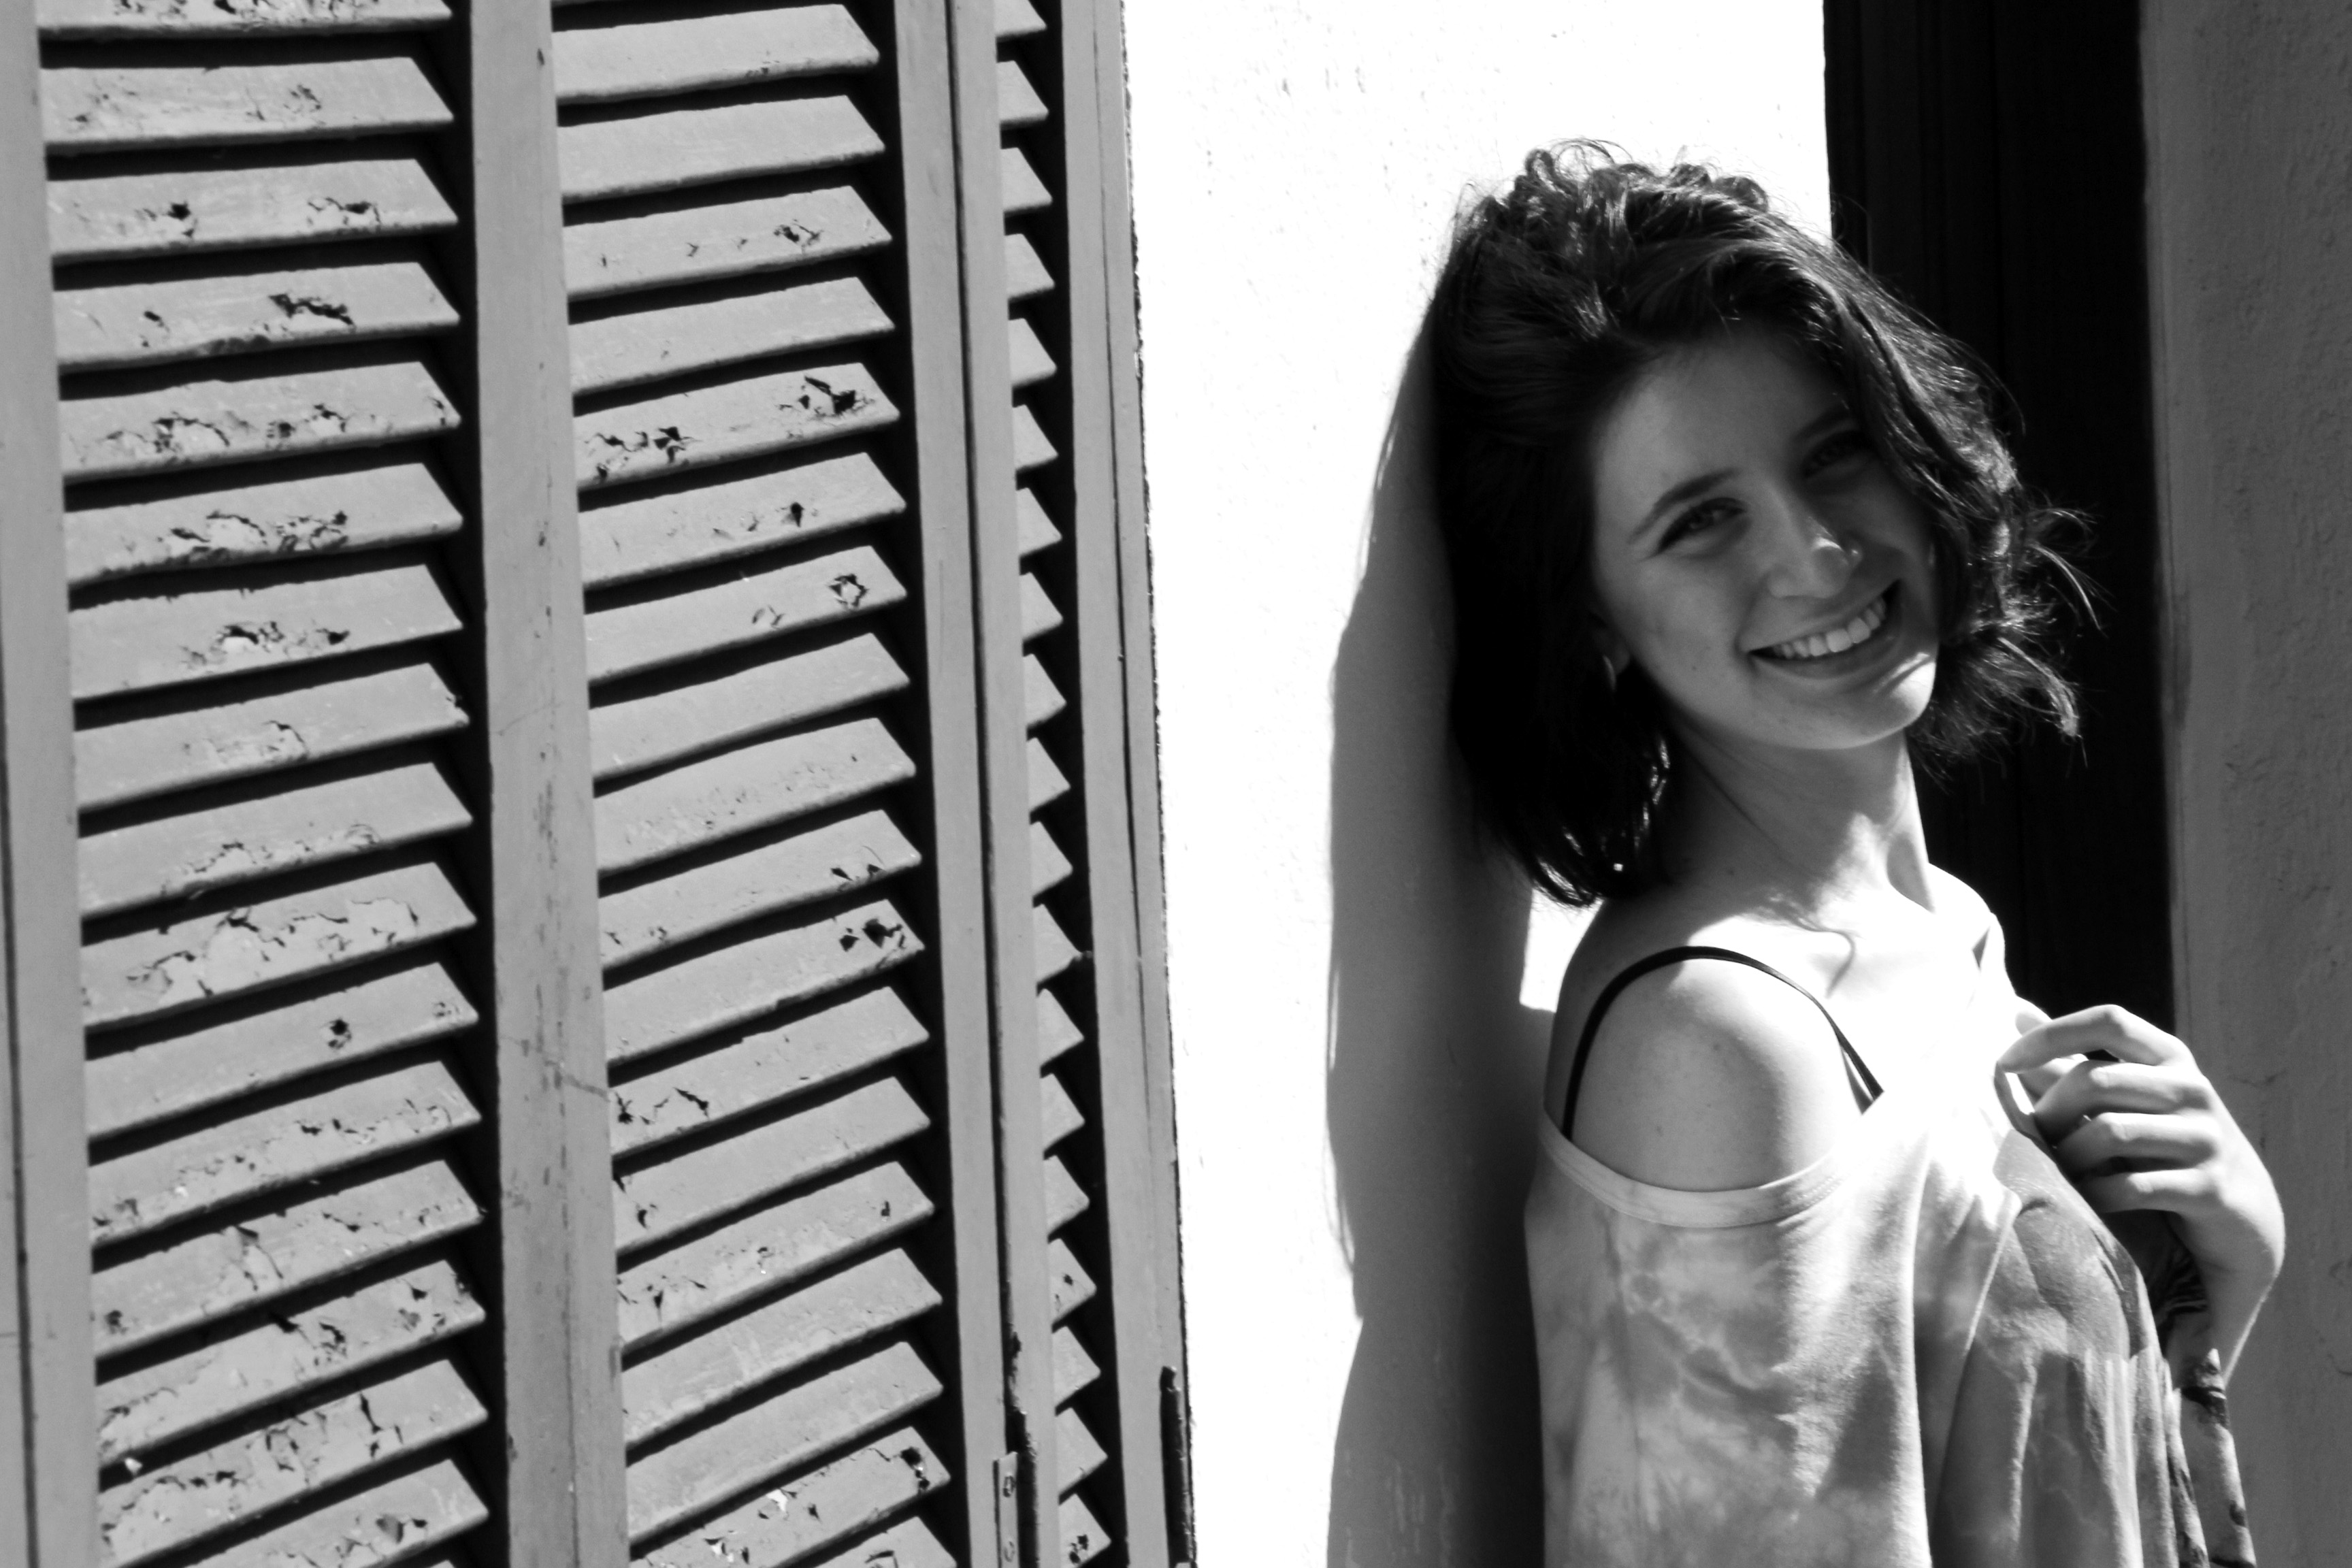
happy, photograph, black and white, girl, beauty, photography, snapshot, standing, monochrome photography, smile, photo shoot, monochrome, portrait photography